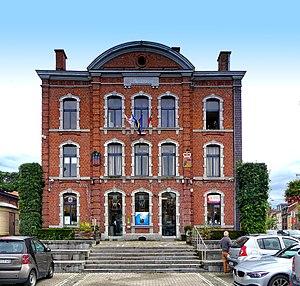
Waremme est une ville francophone de Belgique située en Région wallonne, chef-lieu d'arrondissement en province de Liège.